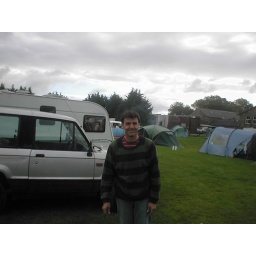
trailer trash...lol in the back ground my silver machine